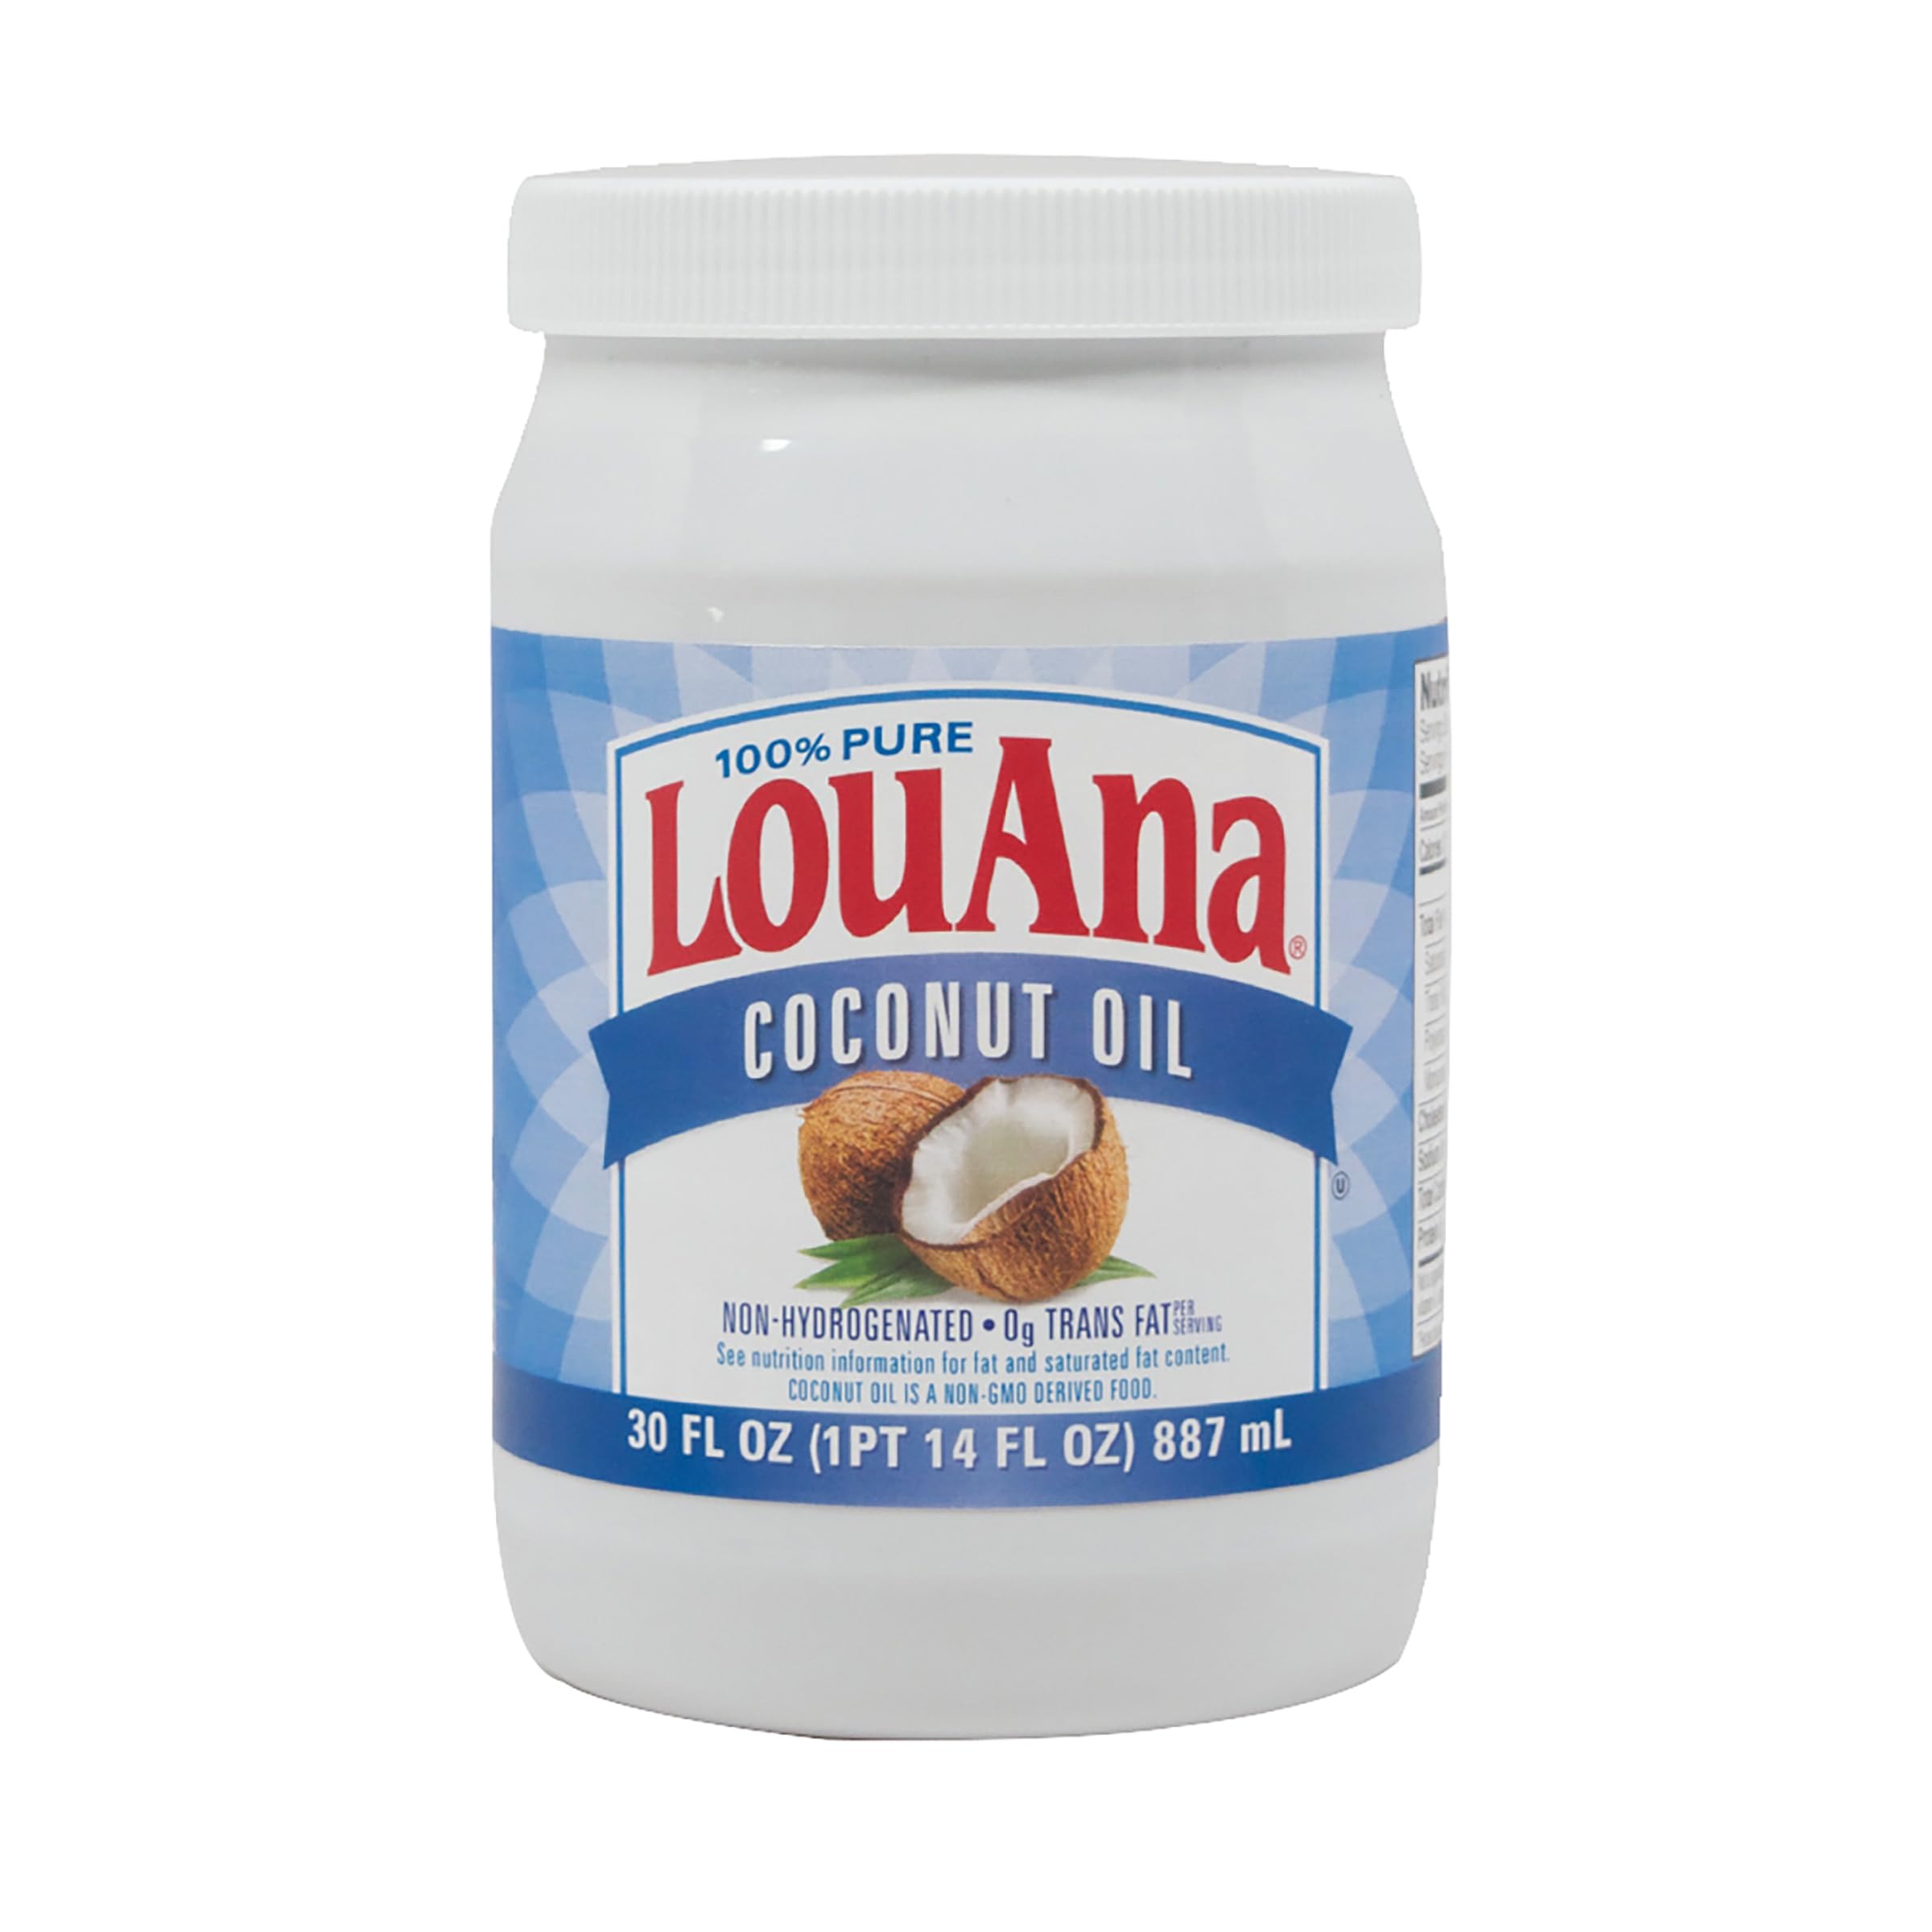
Item Name: Ventura Foods Louana Coconut Oil, 30 oz
Bullet Point 1: Versatile for Everyday Cooking and Baking: LouAna 100% Pure Coconut Oil is perfect for medium-heat cooking with a smoke point of 350°F. Use it to sauté vegetables, pan-fry meats, or as a 1:1 substitute for butter or margarine in baking recipes. With no coconut aroma or taste, it lets your other ingredients shine.
Bullet Point 2: Healthy and Natural Choice: This non-GMO and non-hydrogenated coconut oil contains 0 grams of trans fat per serving, making it a healthier choice for your family. Naturally solid at room temperature, it’s free from chemical modifications and provides 14g of good fats per serving (see Nutrition Facts for details).
Bullet Point 3: Easy to Use and Store: To maintain its freshness, store LouAna Coconut Oil in a cool, dry, and dark place. It’s ideal for sautéing and baking, but avoid using it for deep frying. If the oil begins to smoke, simply lower the heat to prevent burning.
Bullet Point 4: 120 Years of Trusted Quality: Backed by over 120 years of cooking oil expertise, LouAna 100% Pure Coconut Oil is reliably versatile and high-quality. Whether you’re whipping up cookies, stir-fries, or pancakes, you can count on LouAna to deliver consistent results in your kitchen.
Bullet Point 5: Beyond the Kitchen – A Natural Beauty Essential: LouAna Coconut Oil isn’t just for cooking; it’s a versatile skincare solution, too! Use it as a natural moisturizer for skin, a deep-conditioning hair treatment, or even a gentle makeup remover. Its purity and chemical-free nature make it safe for all your beauty needs.
Value: 30.0
Unit: oz

Price: 8.57